Danny Grant (footballer)

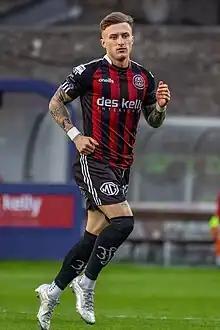

Daniel Grant (born 23 December 1999) is an Irish professional footballer who plays as a winger for League of Ireland Premier Division club Shamrock Rovers.